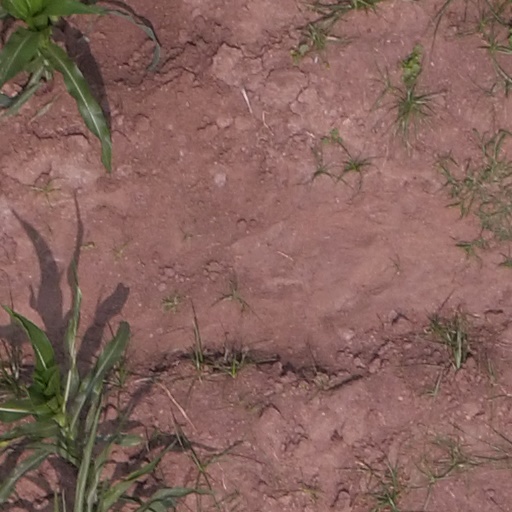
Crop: maize; corn